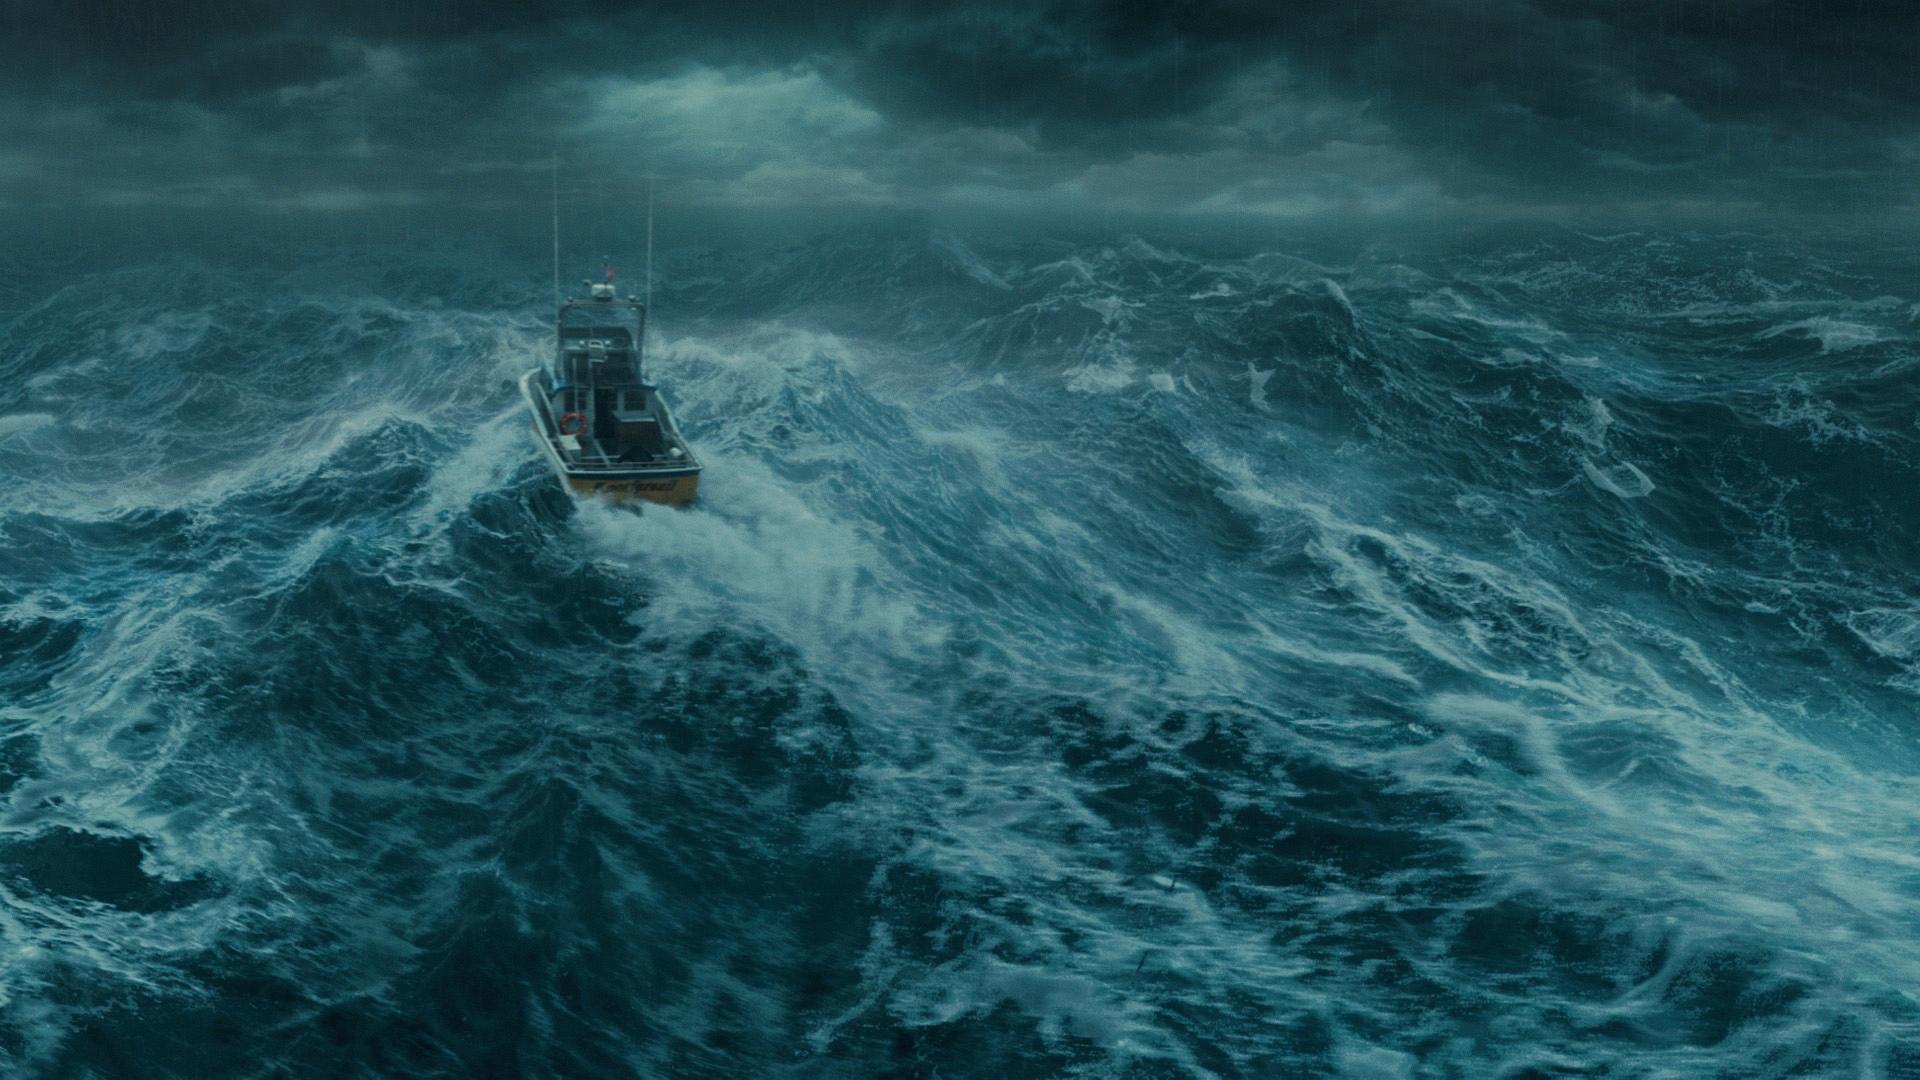
Vehicle type: Ships